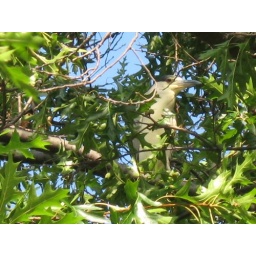
Alarming Robin alerted me to the bird perched on the Oak tree near the East bank of the Hudson.